Malwa

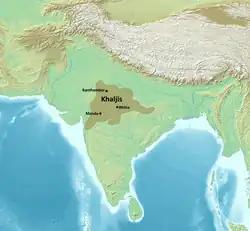
Map of the Khaljis of Malwa at their height

Malwa became part of the Gupta Empire during the reign of Chandragupta II (375–413), also known as "Vikramaditya", who conquered the region, driving out the Western Kshatrapas. The Gupta period is widely regarded as a golden age in the history of Malwa, when Ujjain served as the empire's western capital. The astronomer Varahamihira was based in Ujjain, which emerged as a major centre of learning, especially in astronomy and mathematics. Around 500, Malwa re-emerged from the dissolving Gupta Empire as a separate kingdom; in 528, Yasodharman of Malwa defeated the Hunas, who had invaded India from the north-west.